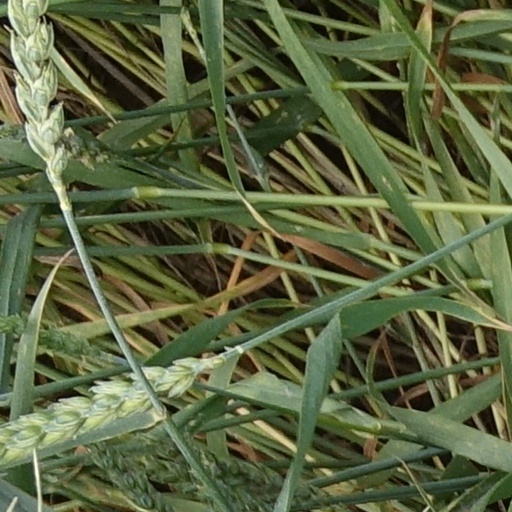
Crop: wheat